Lachlan Fraser

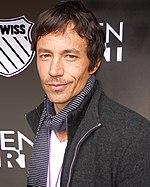
Michael Piccirilli ("pictured") plays Lachlan's brother, James Fraser.

In 1998, Grieve decided to leave the show and Lachlan was written out. "Inside Soap's" Herbison reported that Lachlan's final storyline could see him leave Chloe as a single parent. Lachlan is diagnosed with a brain tumour and has to have life-saving surgery. Lachlan and Chloe love each other and just welcomed their first child. Wright told "Inside Soap's" Murphy that Chloe's new life with Lachlan appears to be over. She found the scenes in which Chloe stays by Lachlan's bedside emotional and difficult to portray because Grieve was a close friend. Lachlan leaves an upset Chloe and Summer Bay behind to have possible life-saving treatment in the US. In his final episodes, Chloe tracks Lachlan down to a US hospital where he is attempting to recover from his brain tumour. Producers had invested time to develop Lachlan and Chloe's relationship, so they decided to replace the character and continue the storyline. Michael Piccirilli was cast as Lachlan's brother James - a fellow doctor. Piccirilli told "Inside Soap's" Herbison that "the purpose of my character was to come in and marry the girl who was having my brother's baby." Chloe discovers that Lachlan married another woman and she decides to be with James.